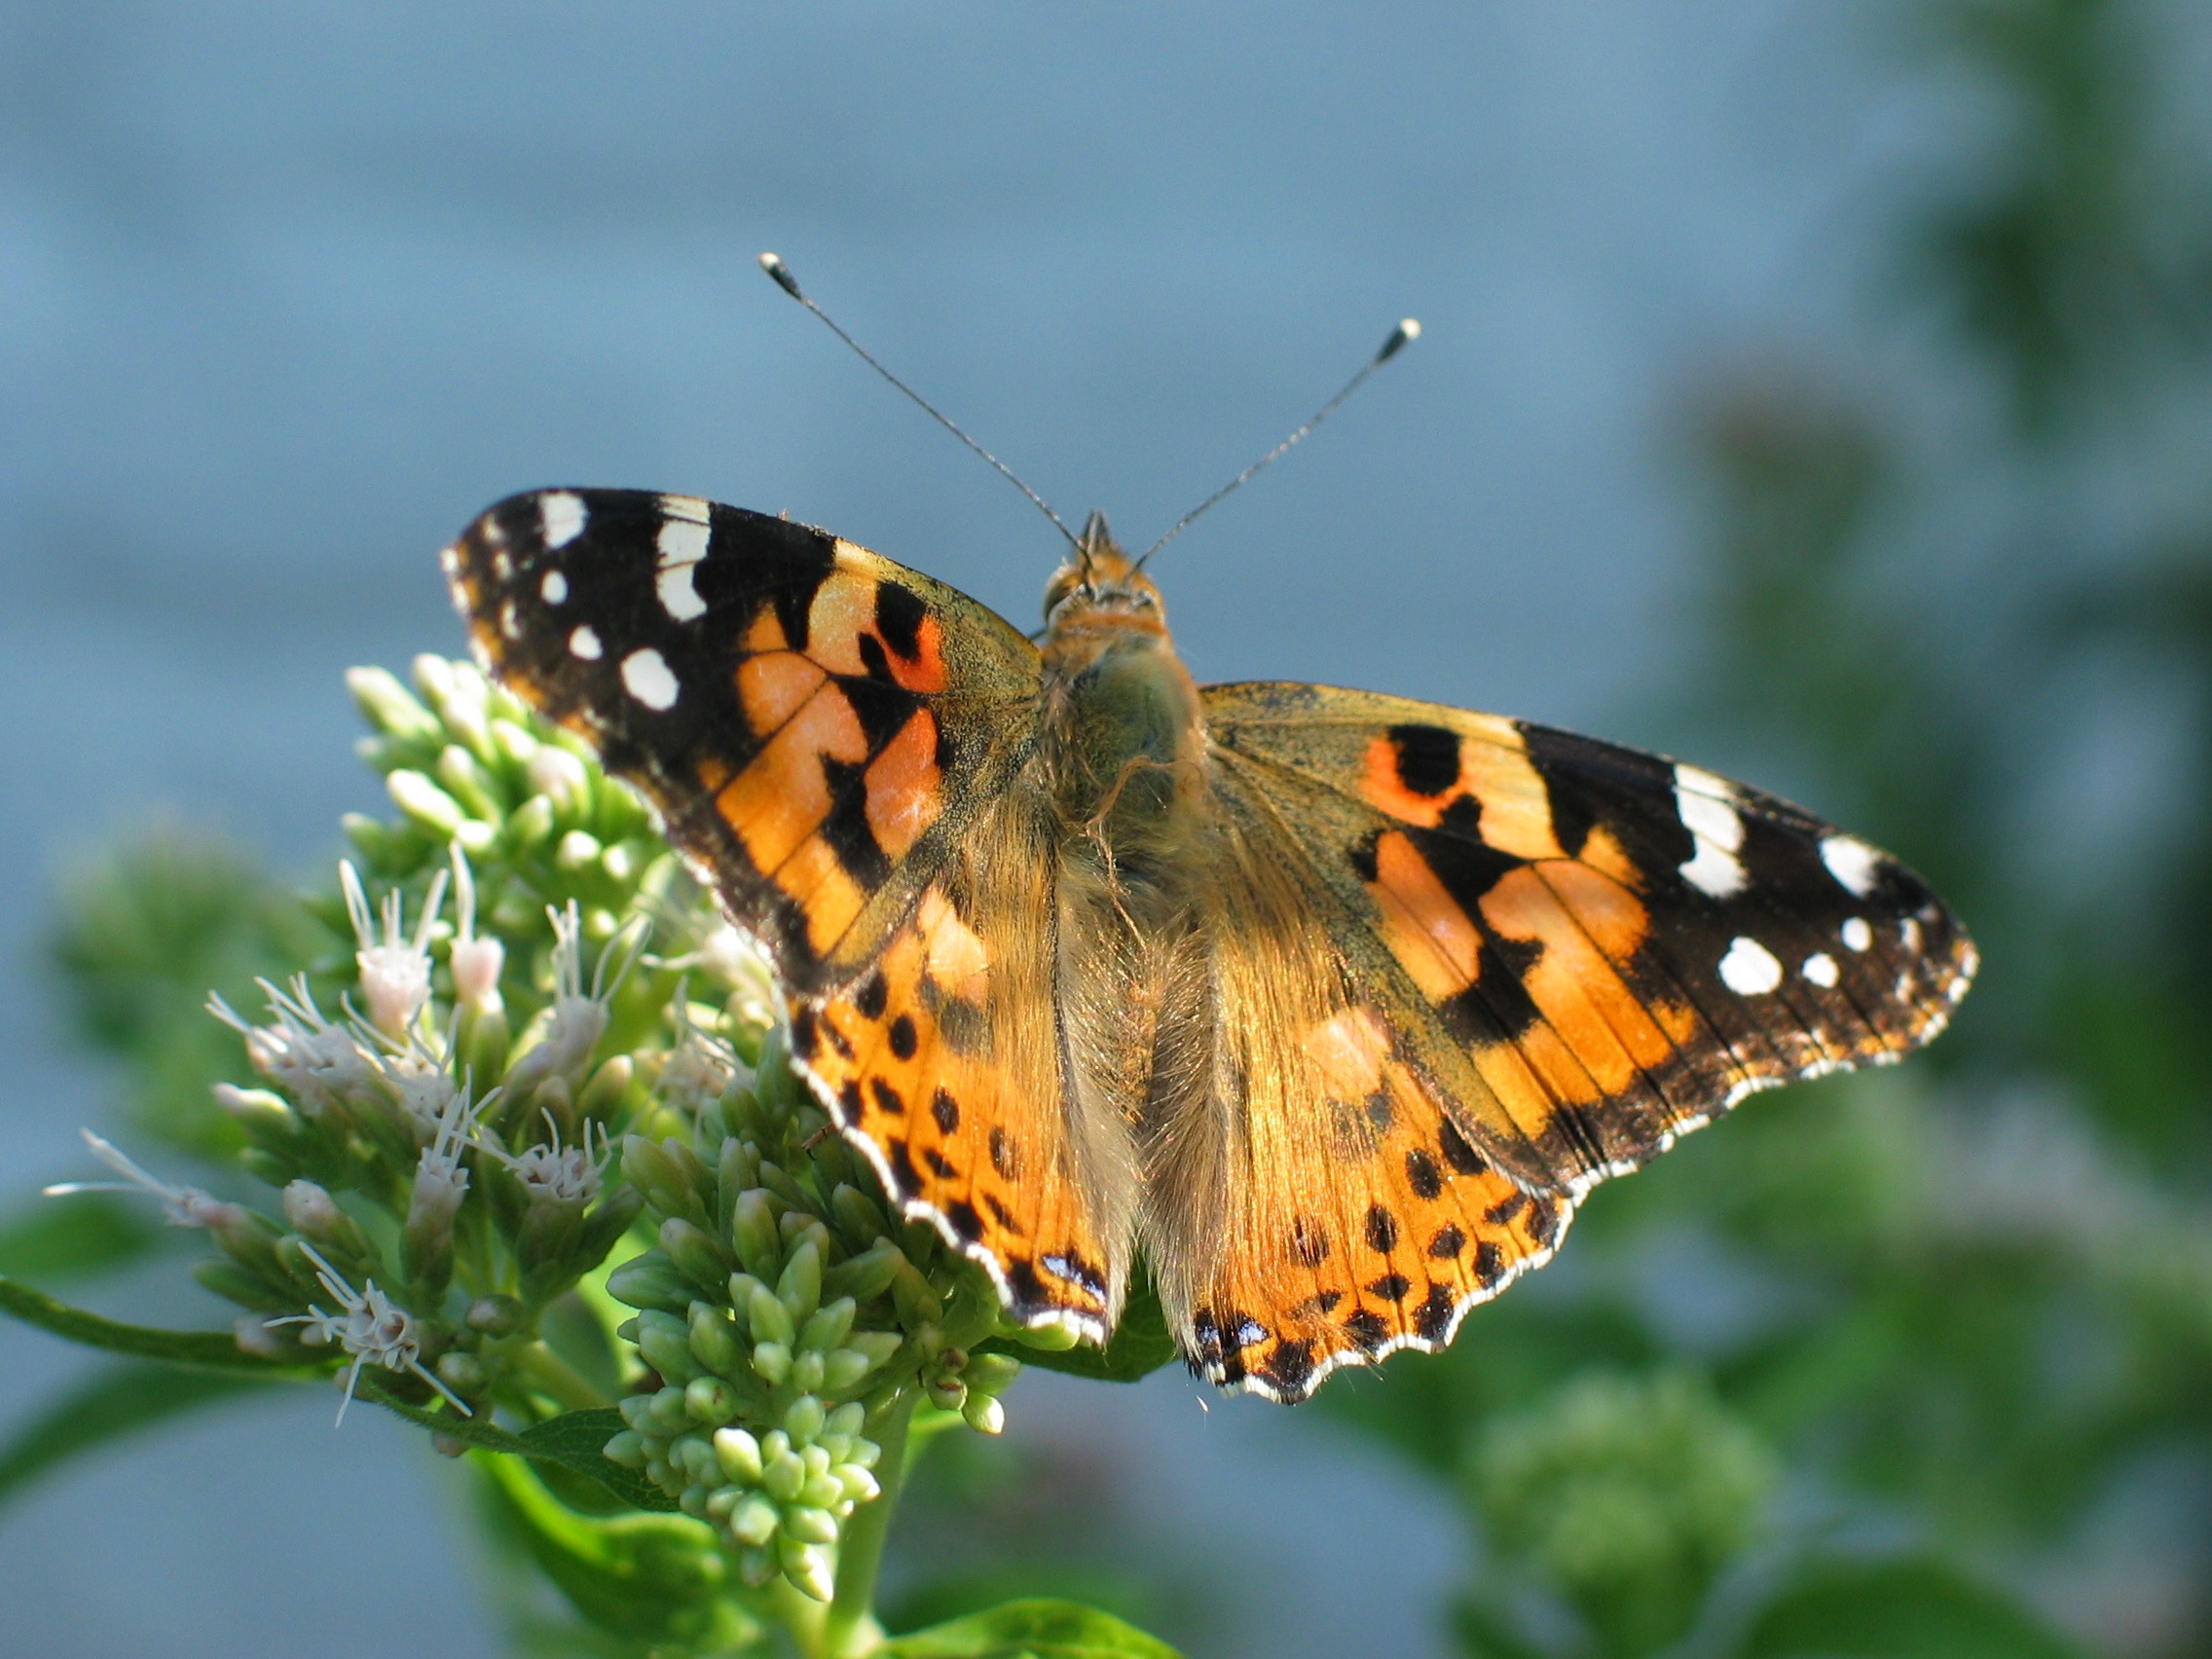
nature, wing, flower, wildlife, orange, insect, butterfly, fauna, invertebrate, close up, monarch butterfly, macro photography, arthropod, painted lady, pollinator, moths and butterflies, lycaenid, brush footed butterfly, colias